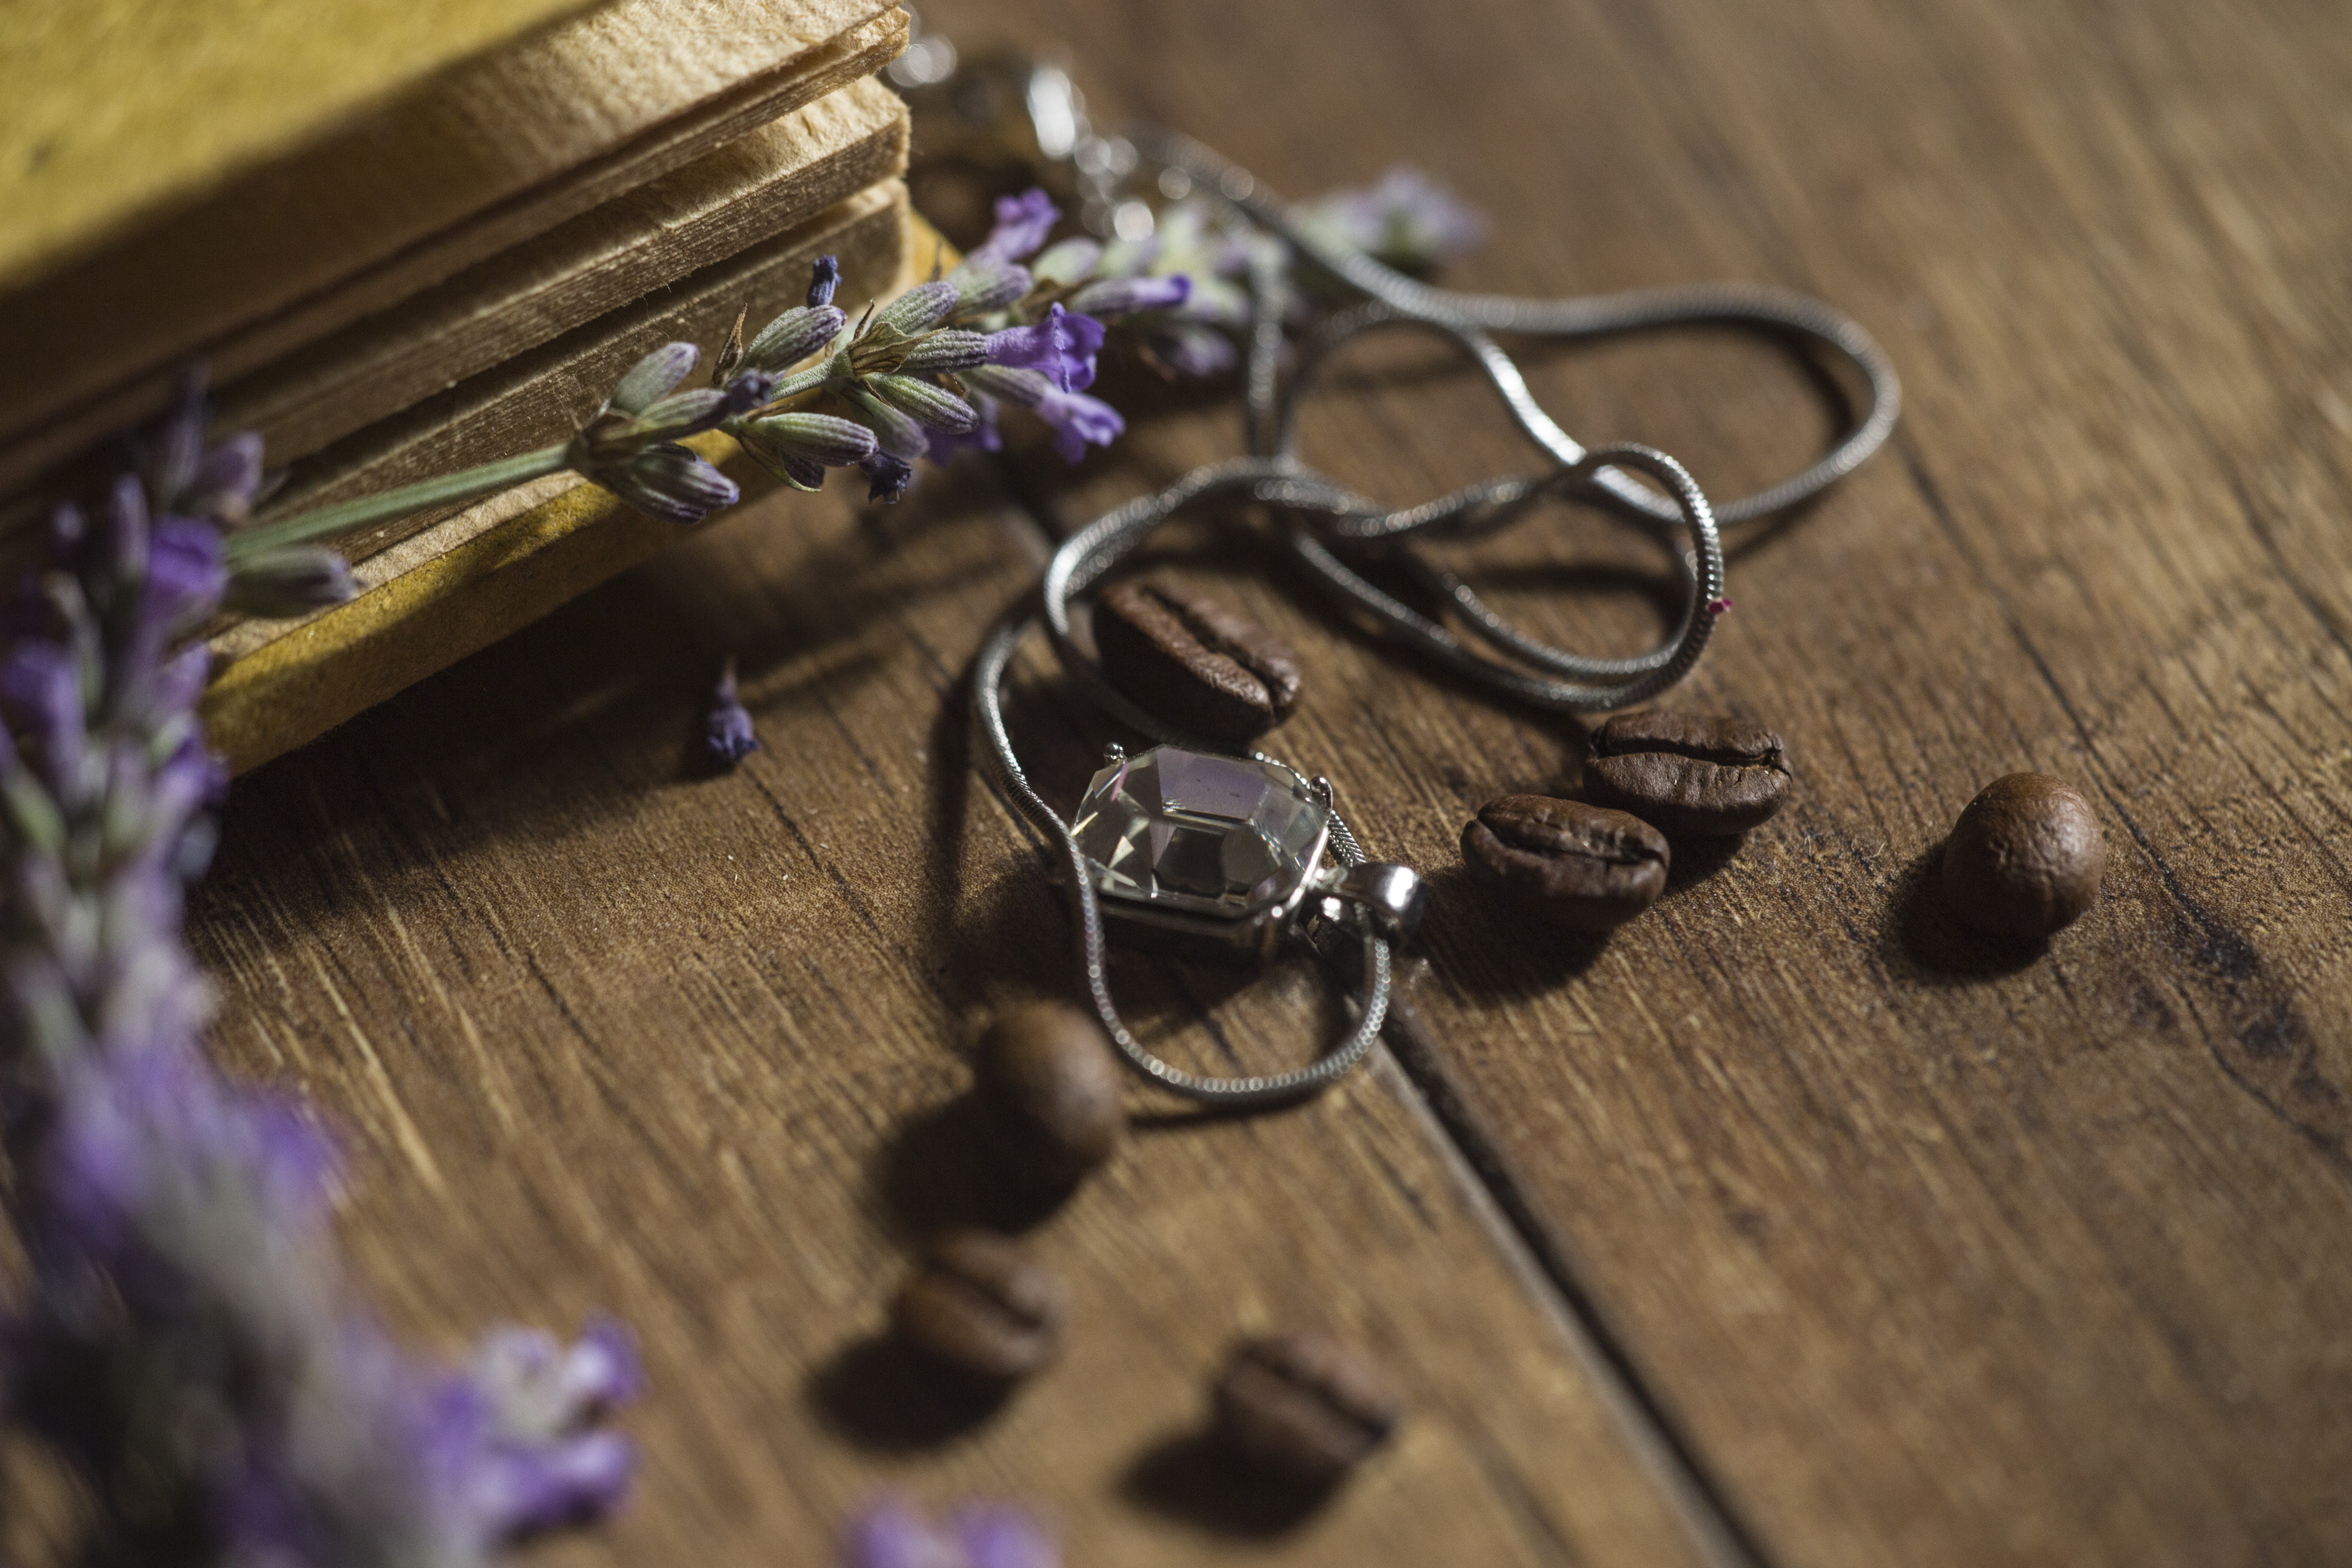
book, romantic, coffee, aroma, lavender, jewel, lilac, brown, feeling, purple, violet, fashion accessory, jewellery, body jewelry, silver, earrings, metal